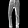
Label: Trouser